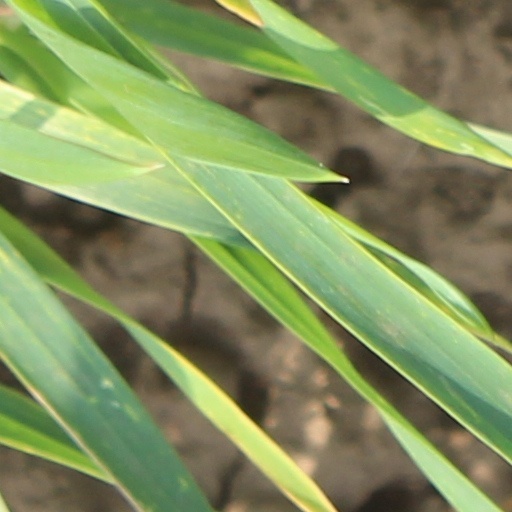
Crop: wheat